Archduke Joseph's Palace

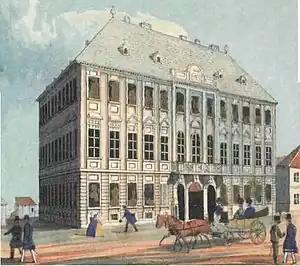
The Teleki Palace in 1837

Archduke Joseph's Palace (Hungarian: "József főhercegi palota") is a former royal residence located on Castle Hill ("Várhegy") in Budapest, Hungary. It was located next to Buda Castle. Currently, it is being reconstructed as part of a revival programme of the Buda castle hill.